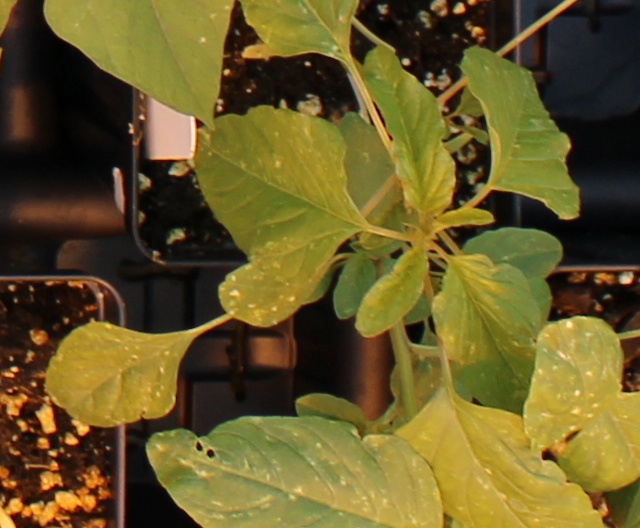
Label: Palmer Amaranth